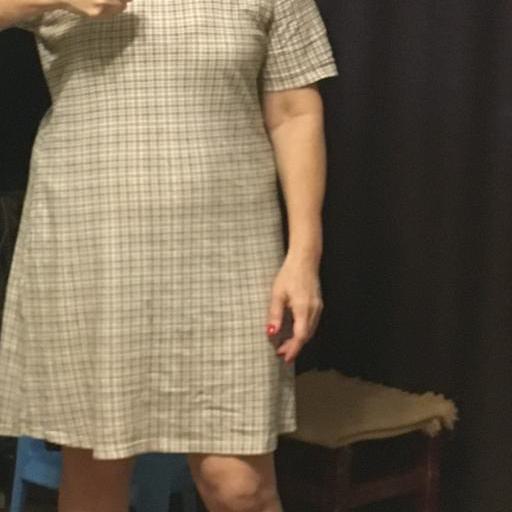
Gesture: no_gesture